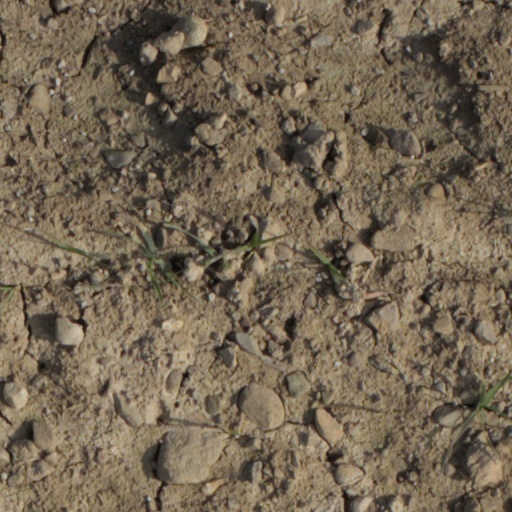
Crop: wheat